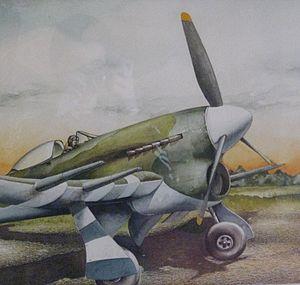
""Normandie été 44-dernière sortie avant la nuit"", aquarelle et crayons. (1989)"
Urgal, né en 1952 et mort en 2001 à Moulins, est un artiste-peintre, dessinateur et archéologue français.